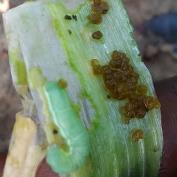
Crop: Onion
Condition: caterpillar-p